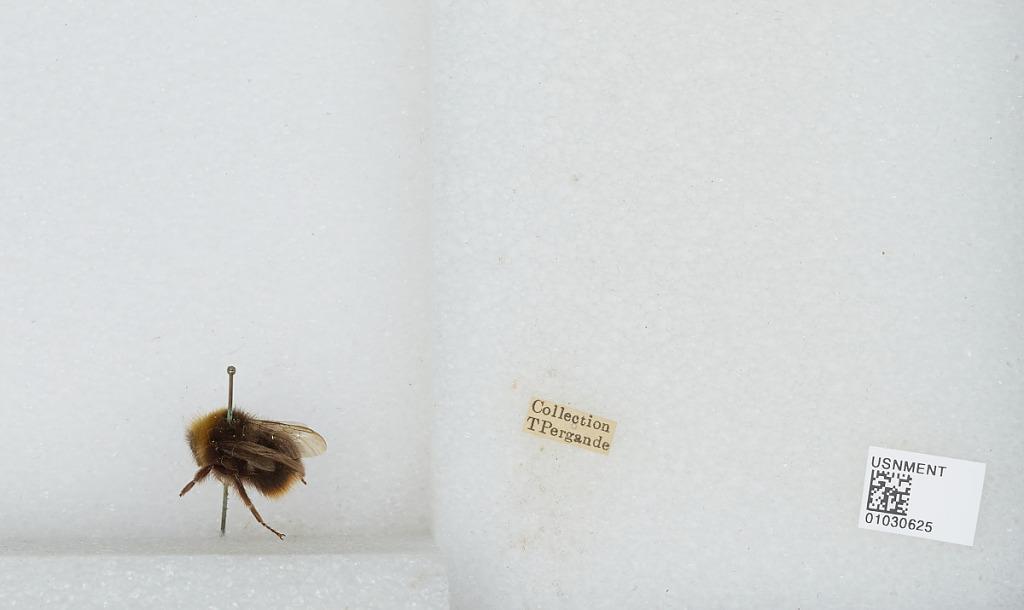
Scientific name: Bombus (Pyrobombus) pratorum (Linnaeus)